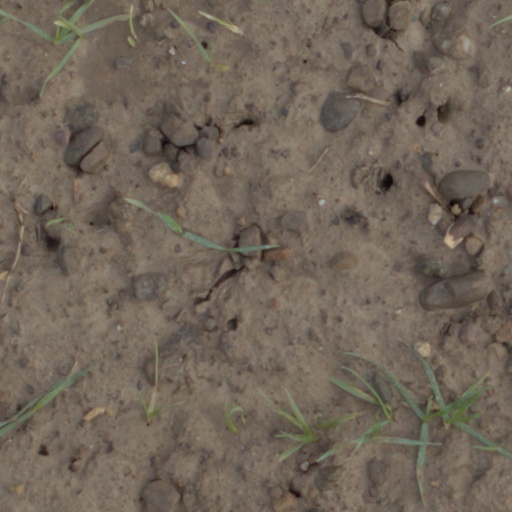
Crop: wheat